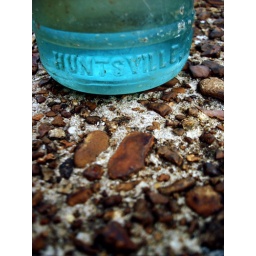
Blue heavy glass bottle found underneath Lowe Mill. Bottled in Huntsville, Alabama